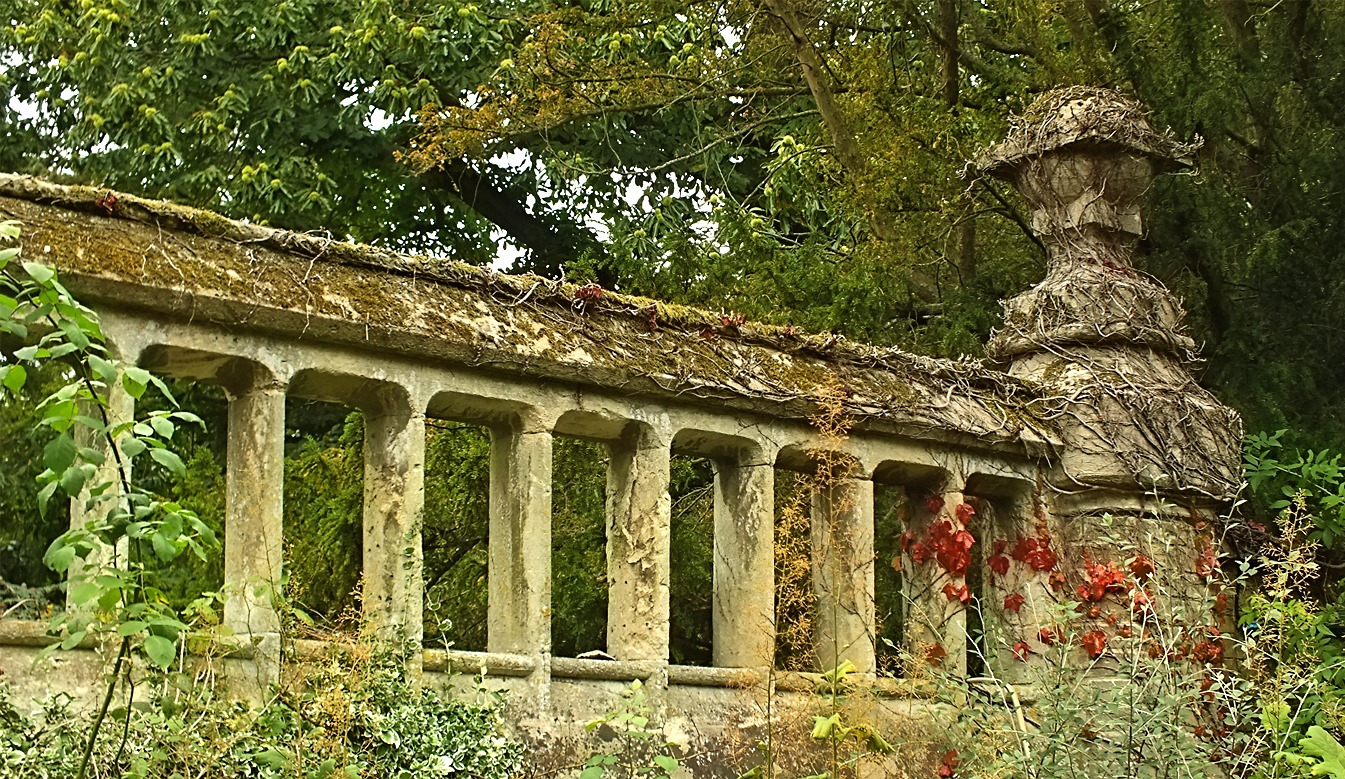
outdoor, building, old, wall, foliage, decoration, lush, natural, botany, chapel, garden, botanical, place of worship, enclosure, design, temple, gardening, ruins, monastery, shrine, ornamental, estate, border, rural area, ancient history, outdoor structure, holiday garden